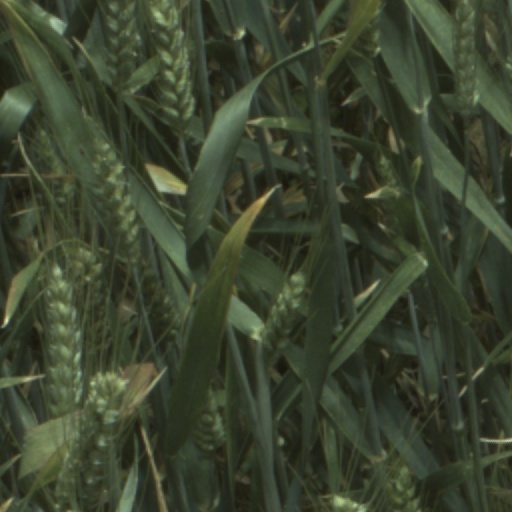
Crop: wheat